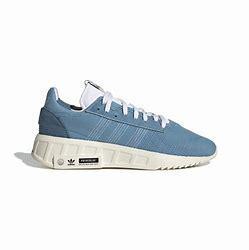
Brand: Adidas
Model: Geodiver Primeblue